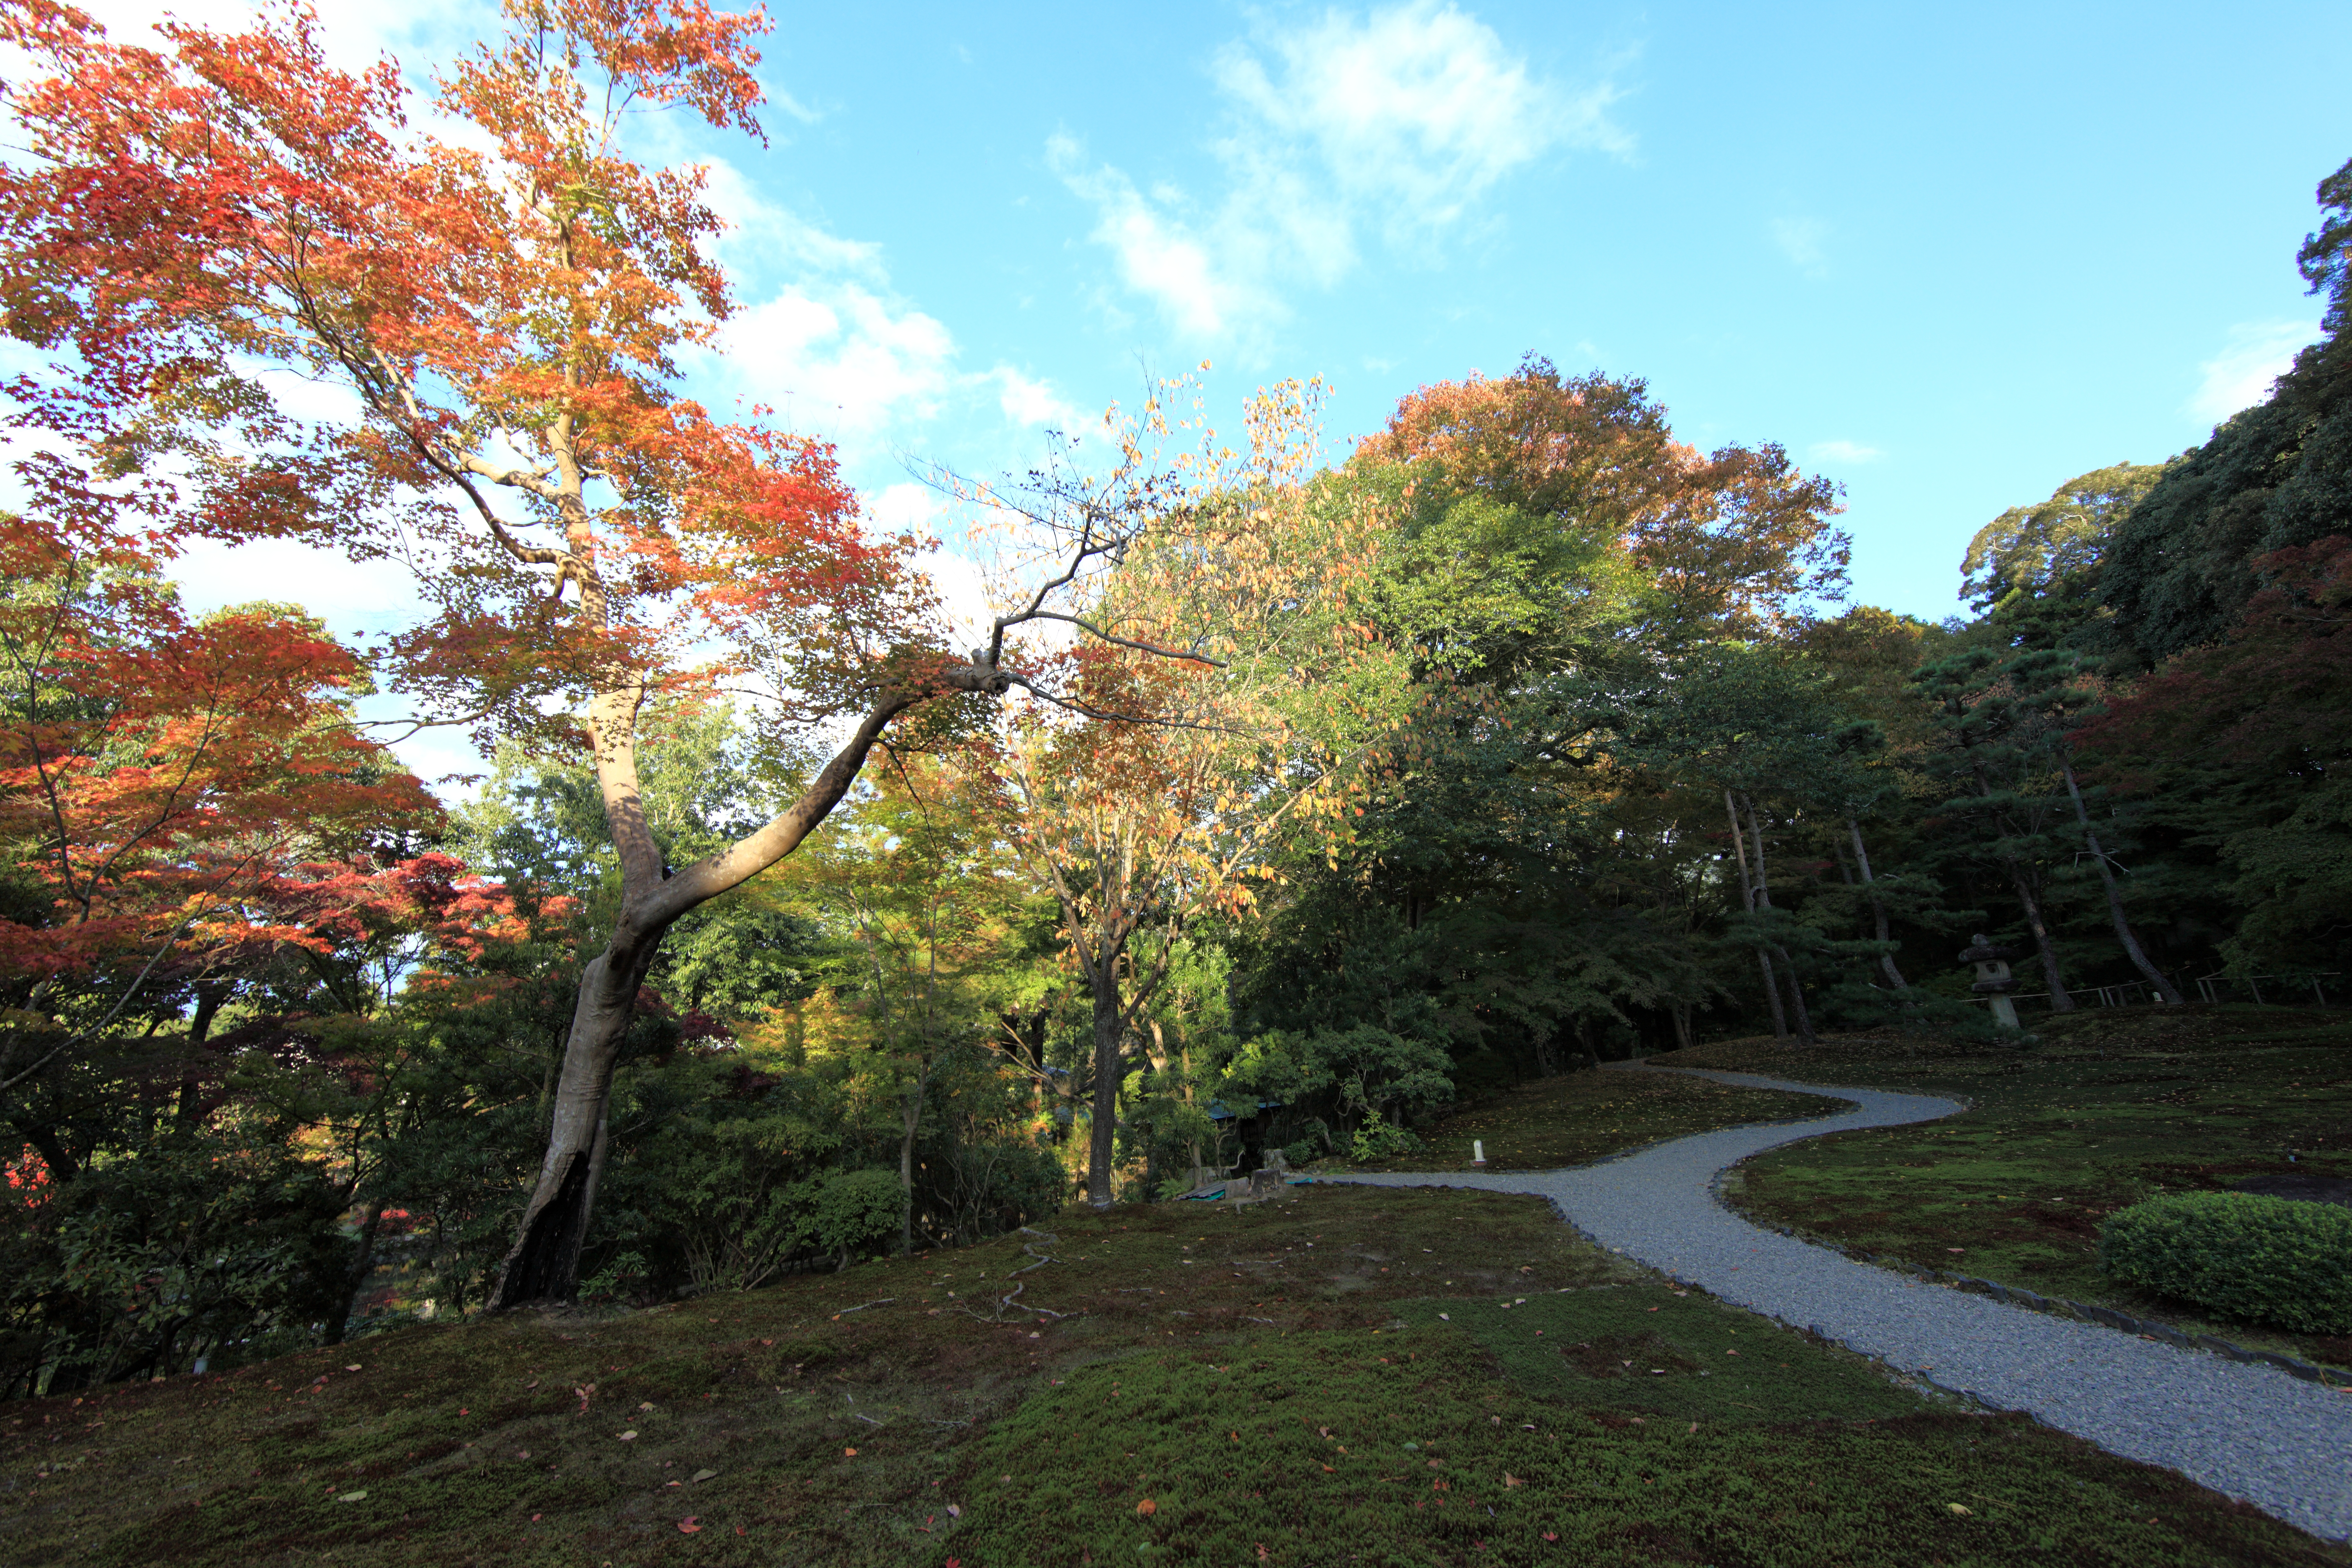
landscape, tree, forest, trail, leaf, flower, moss, high, autumn, park, garden, season, japanese, nara, 5d, style, hires, woodland, markii, hi, res, resolution, canonef14mmf28liiusm, yoshikien, woody plant